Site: brandenburg
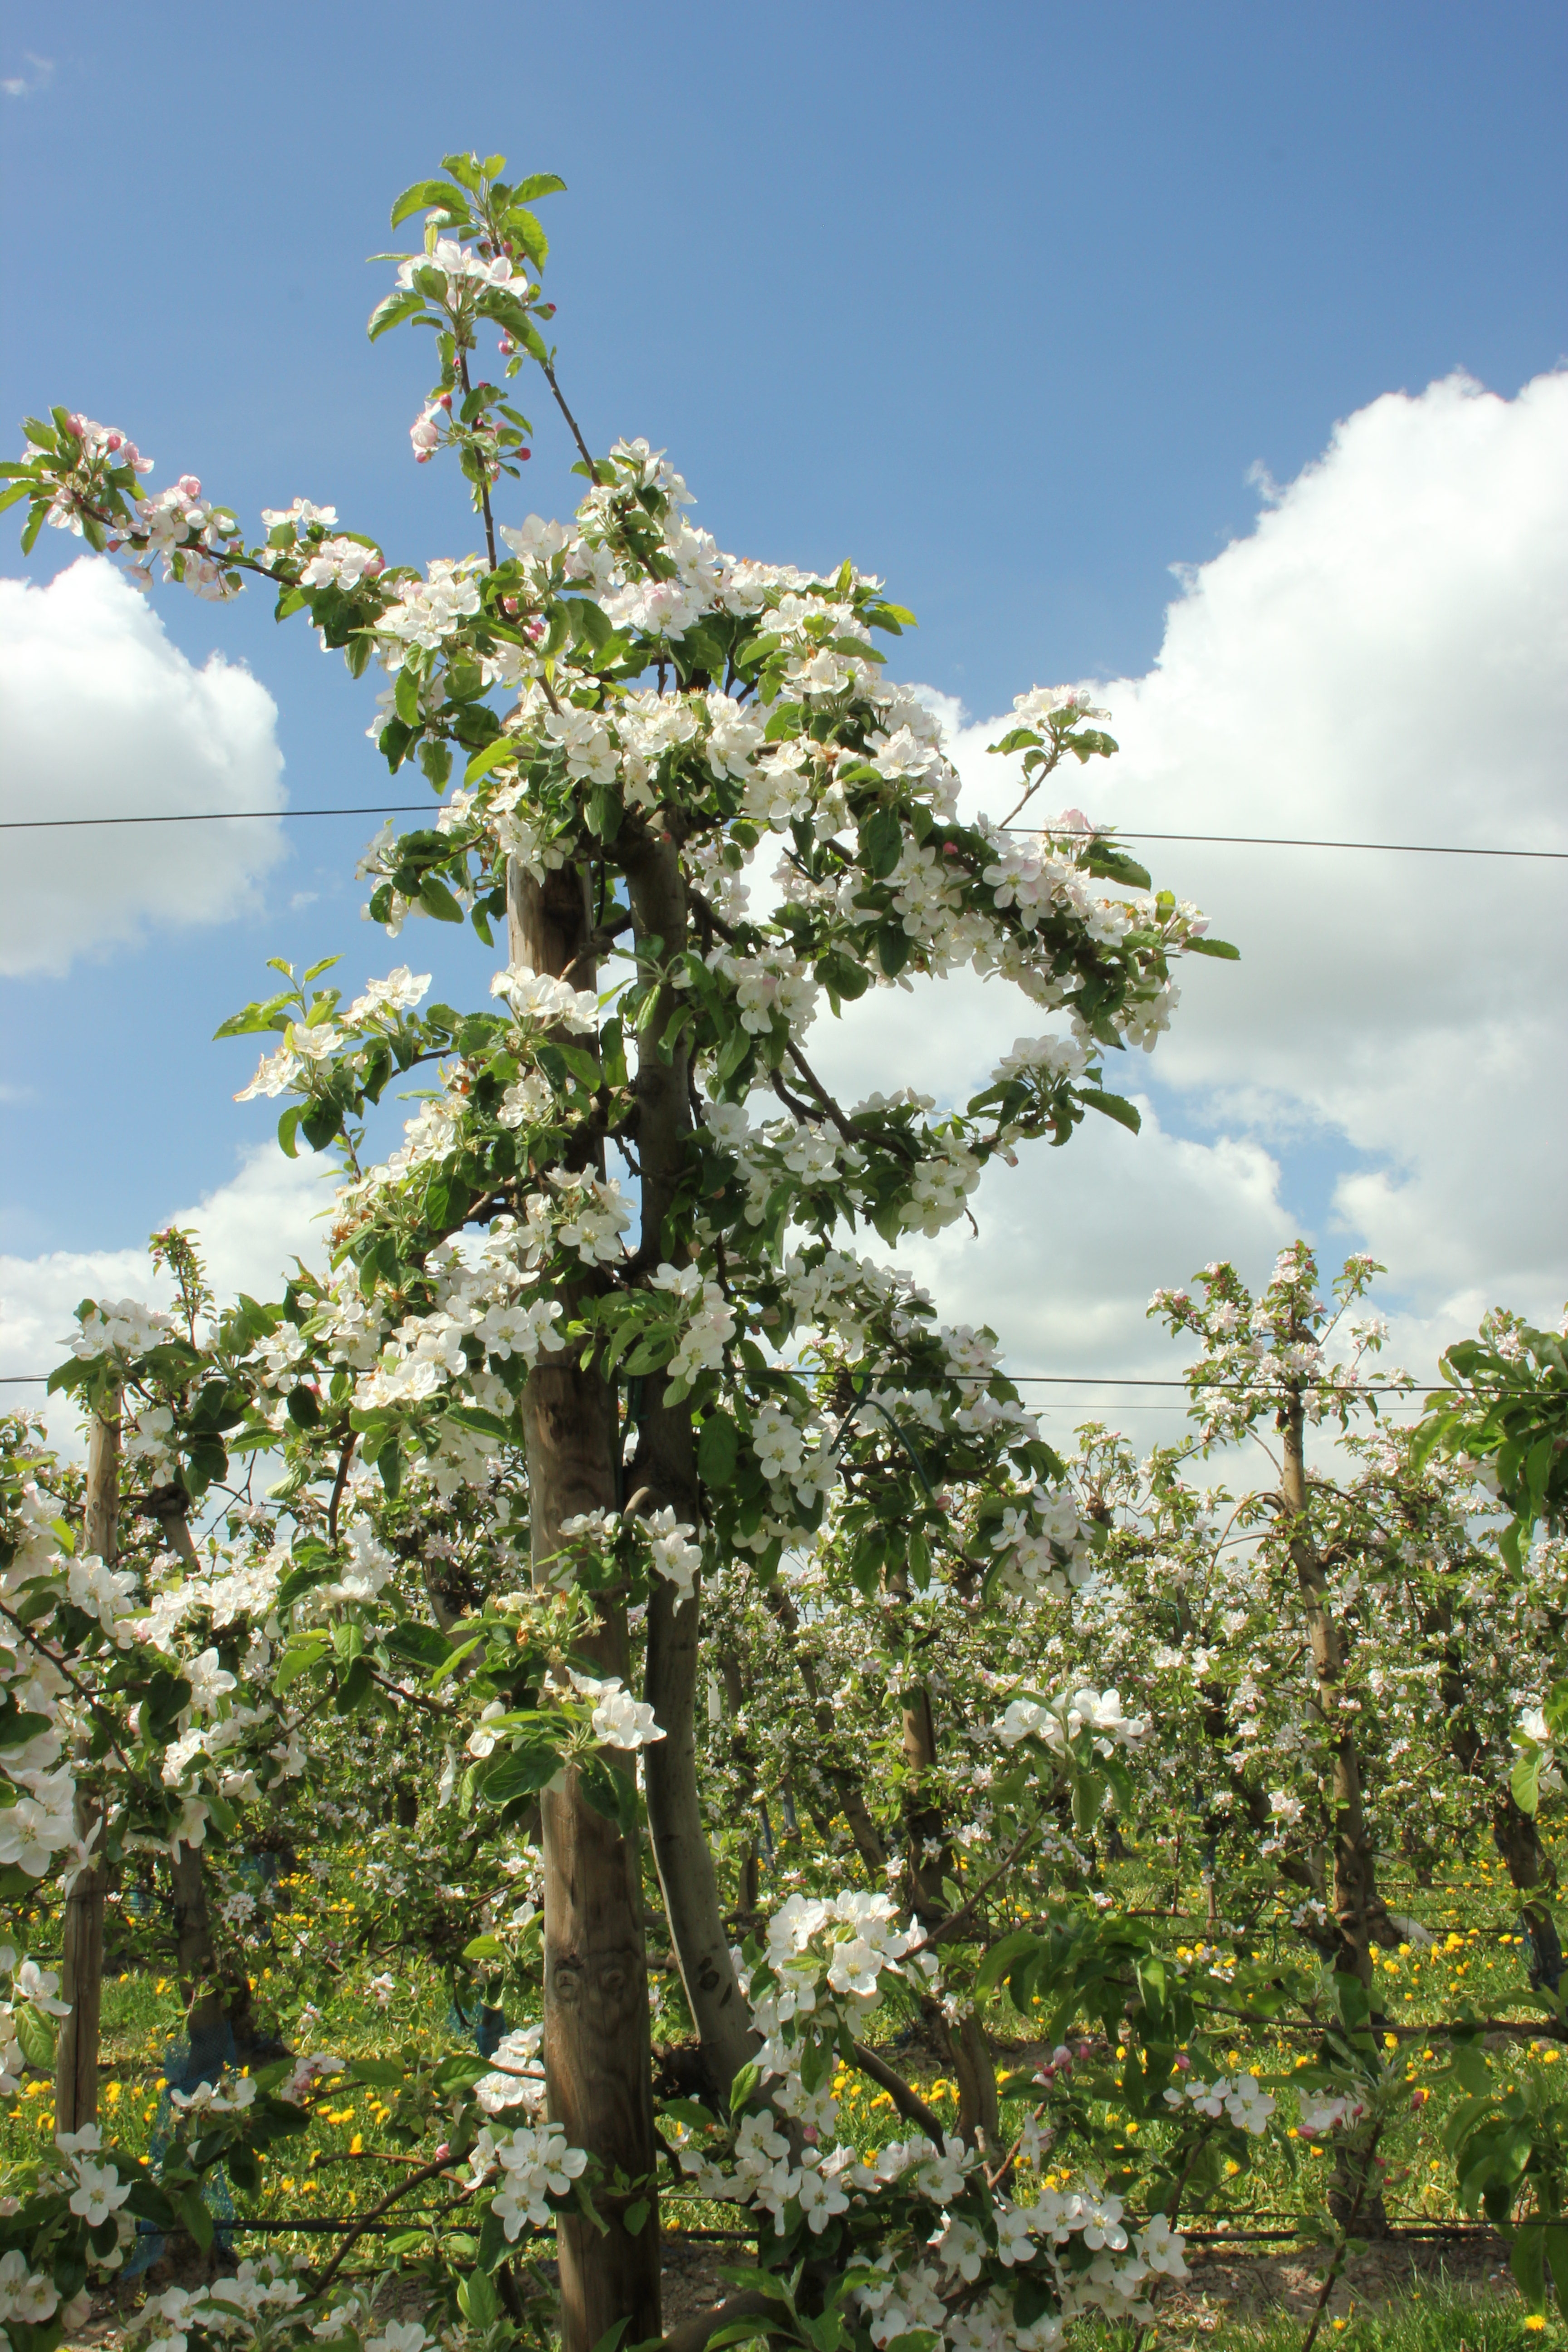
Growth stage (BBCH 65): Flowering